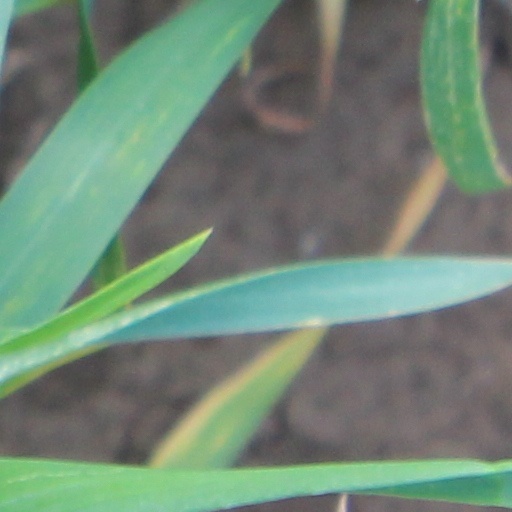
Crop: wheat